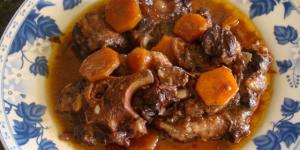
rabo de toro en cazuela